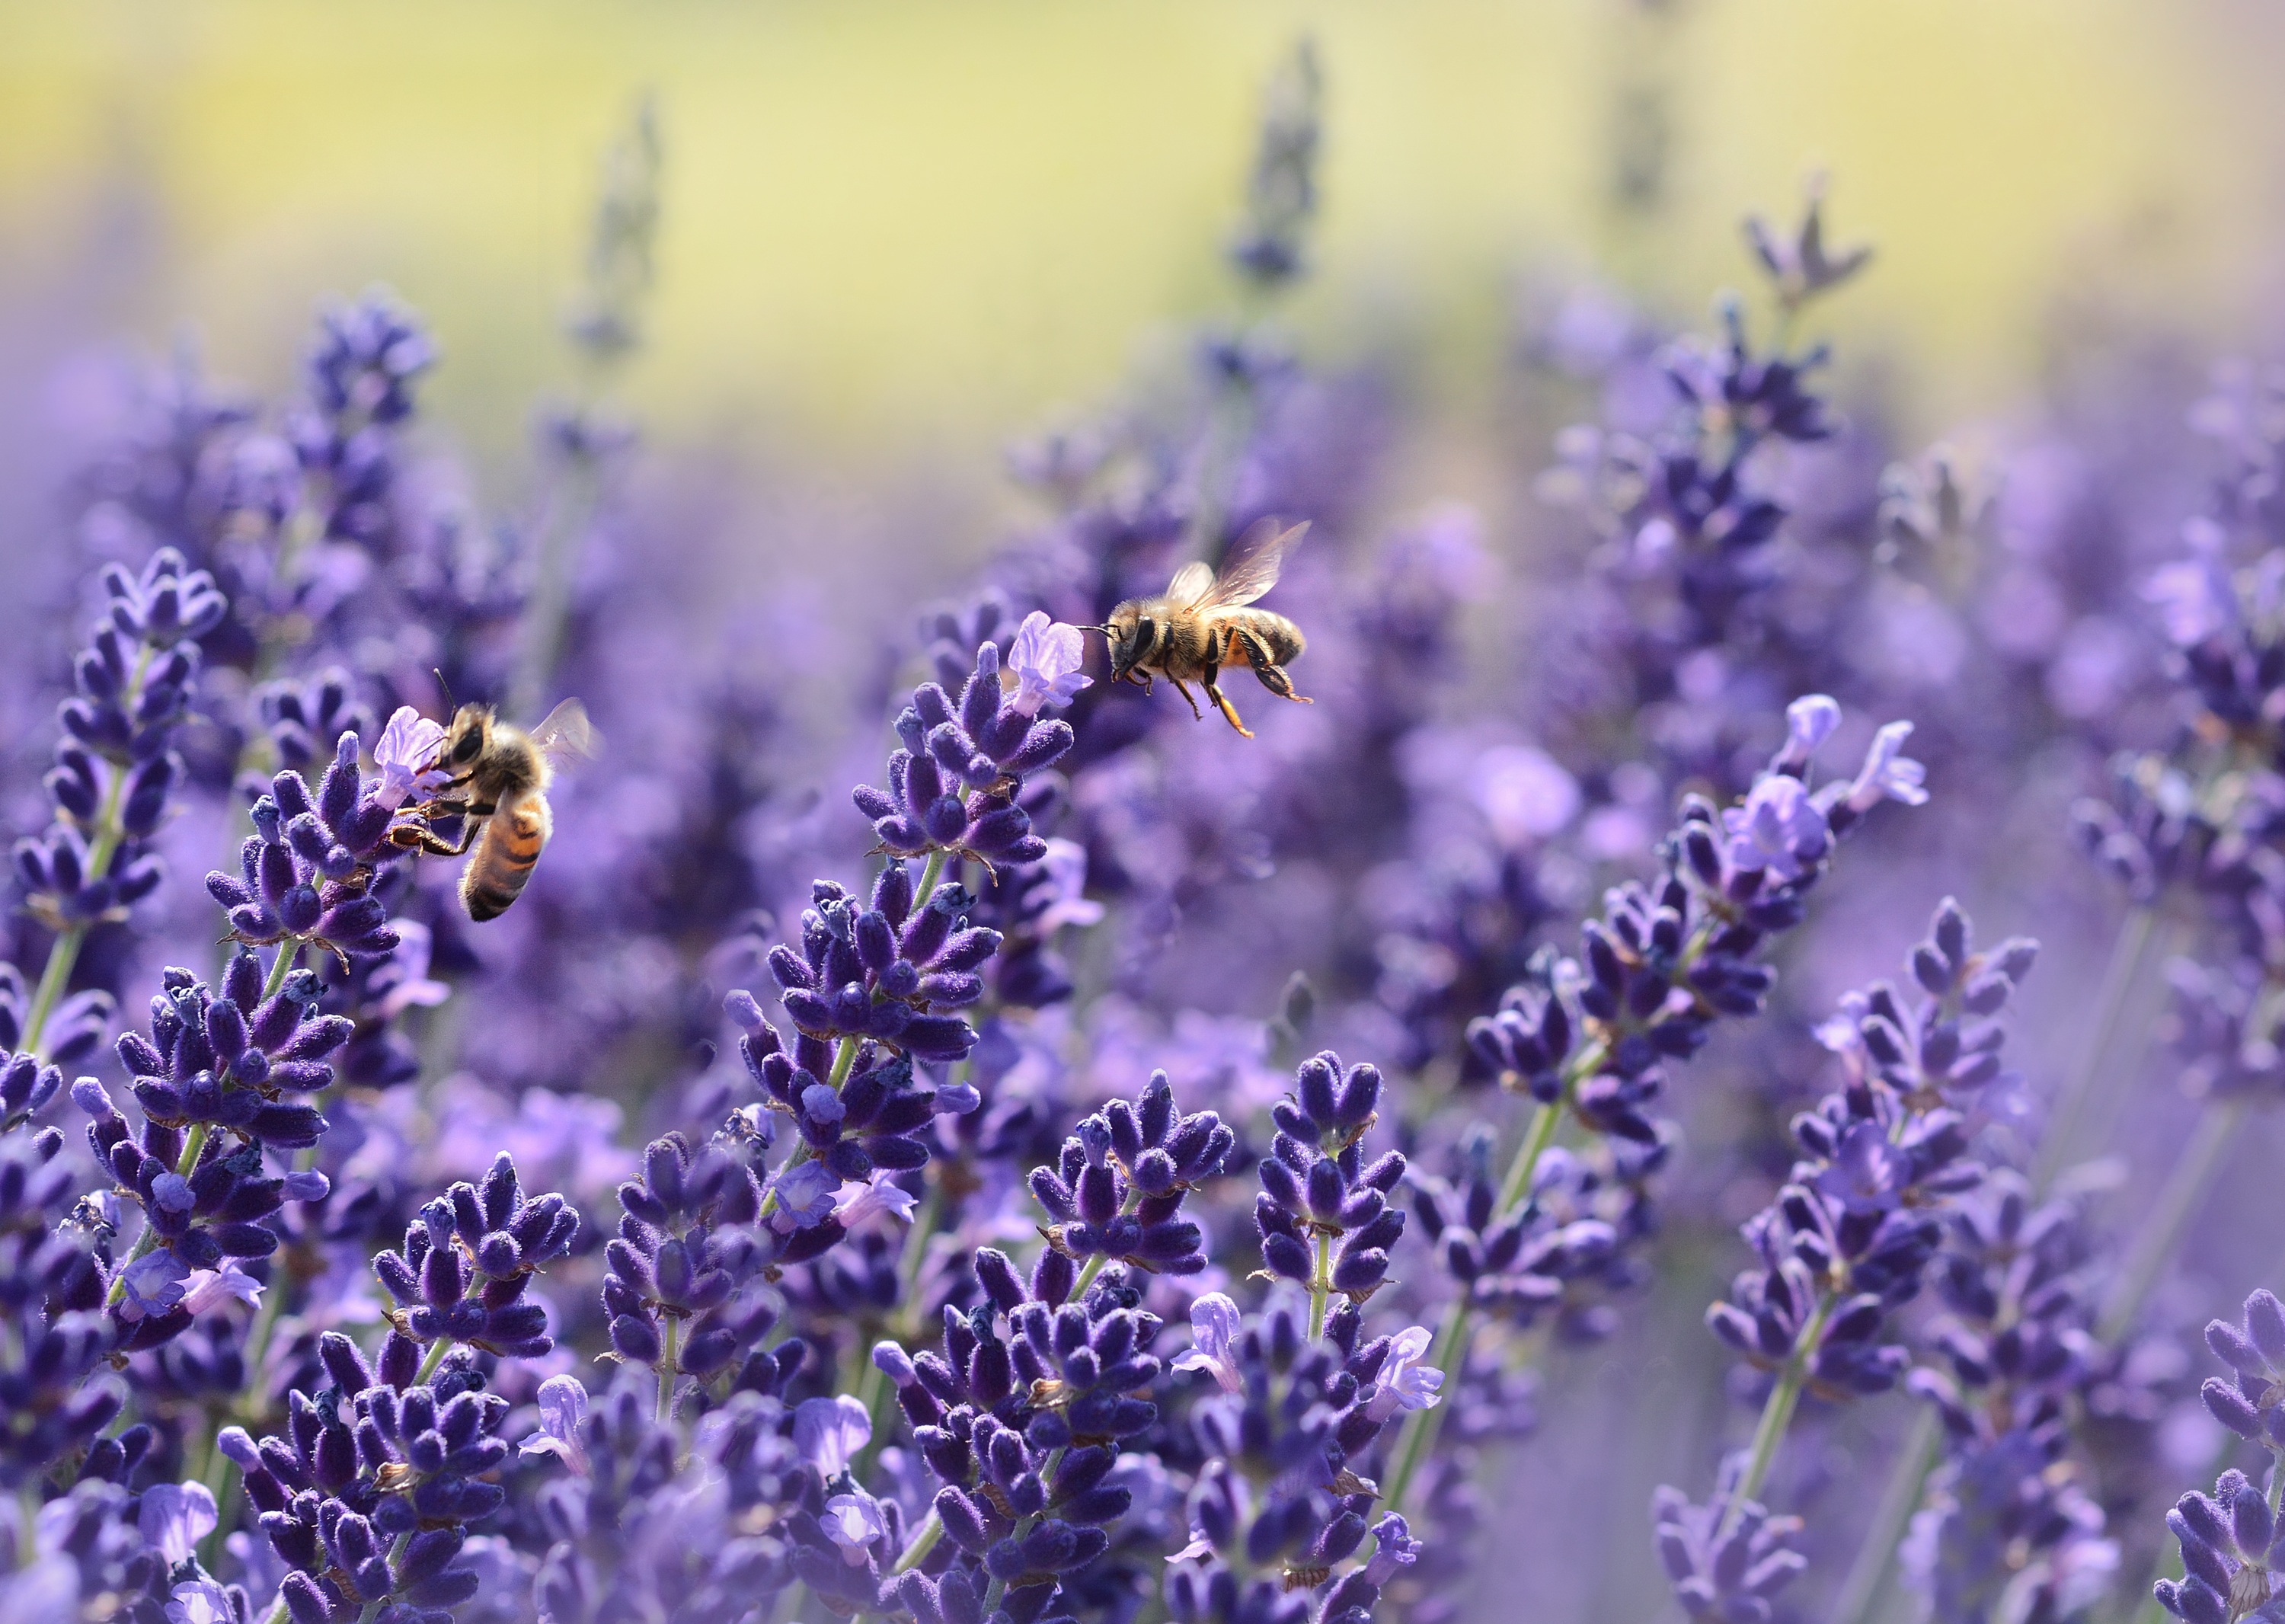
plant, flower, purple, bloom, summer, busy, herb, botany, garden, flora, lavender, wildflower, flowers, hive, violet, bee, nectar, macro photography, lavandula, flowering plant, flying insects, lavender flowers, true lavender, blooming lavender, lavender fragrance, land plant, english lavender, french lavender